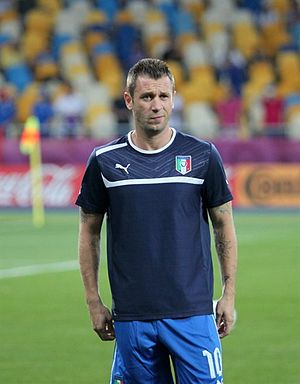
Antonio Cassano
Antonio Cassano er en italiensk tidligere fodboldspiller. Han spillede gennem karrieren blandt andet for klubberne Real Madrid CF, AS Roma, Sampdoria, AC Milan og AS Bari.